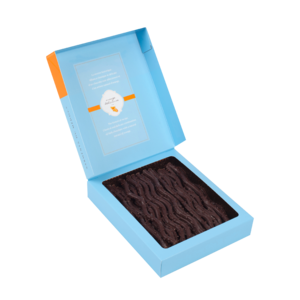
Sarments du Médoc
Les Sarments du Médoc sont élaborés dans une chocolaterie, créée en 1969 à Margaux.